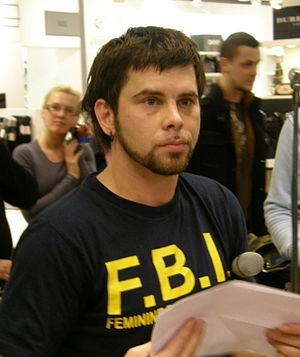
Intars Busulis est un chanteur letton.